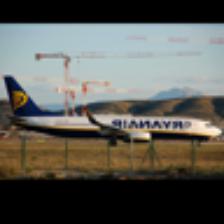
Label: NonHuman